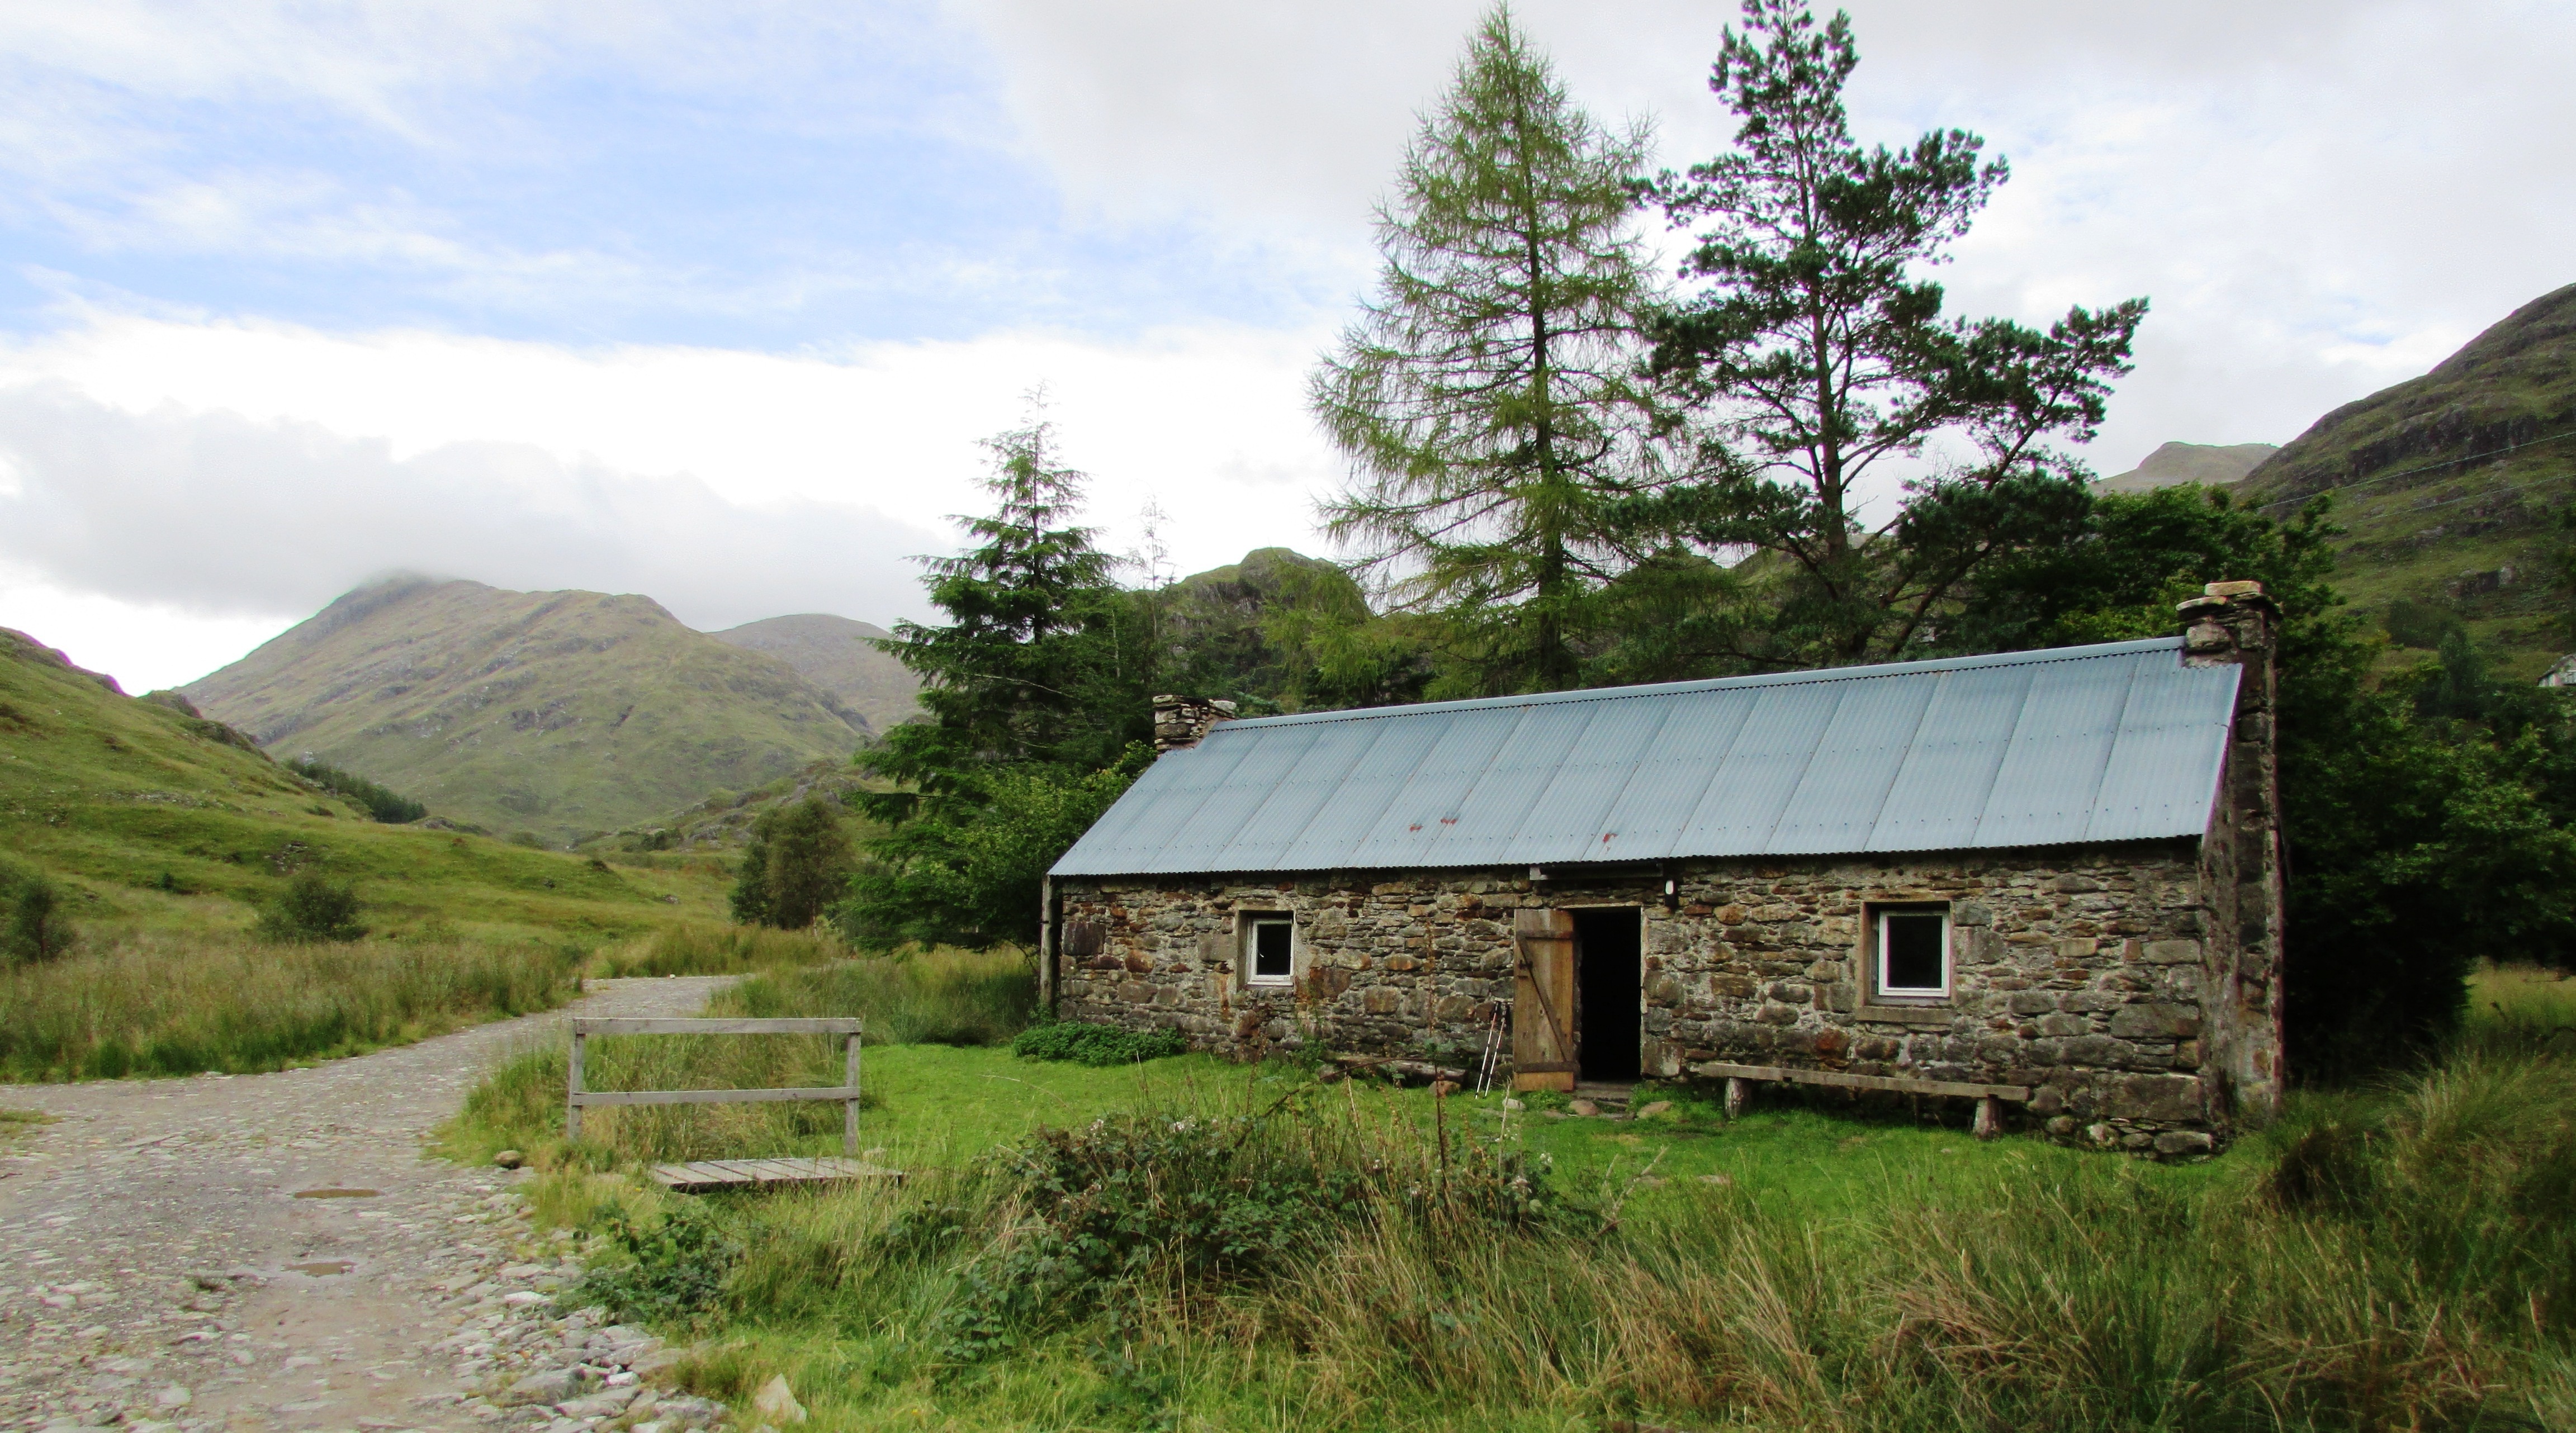
mountain, farm, barn, valley, mountain range, hut, village, shack, cottage, highland, mountains, scotland, bothy, rural area, geological phenomenon, house in the mountains, corryhully